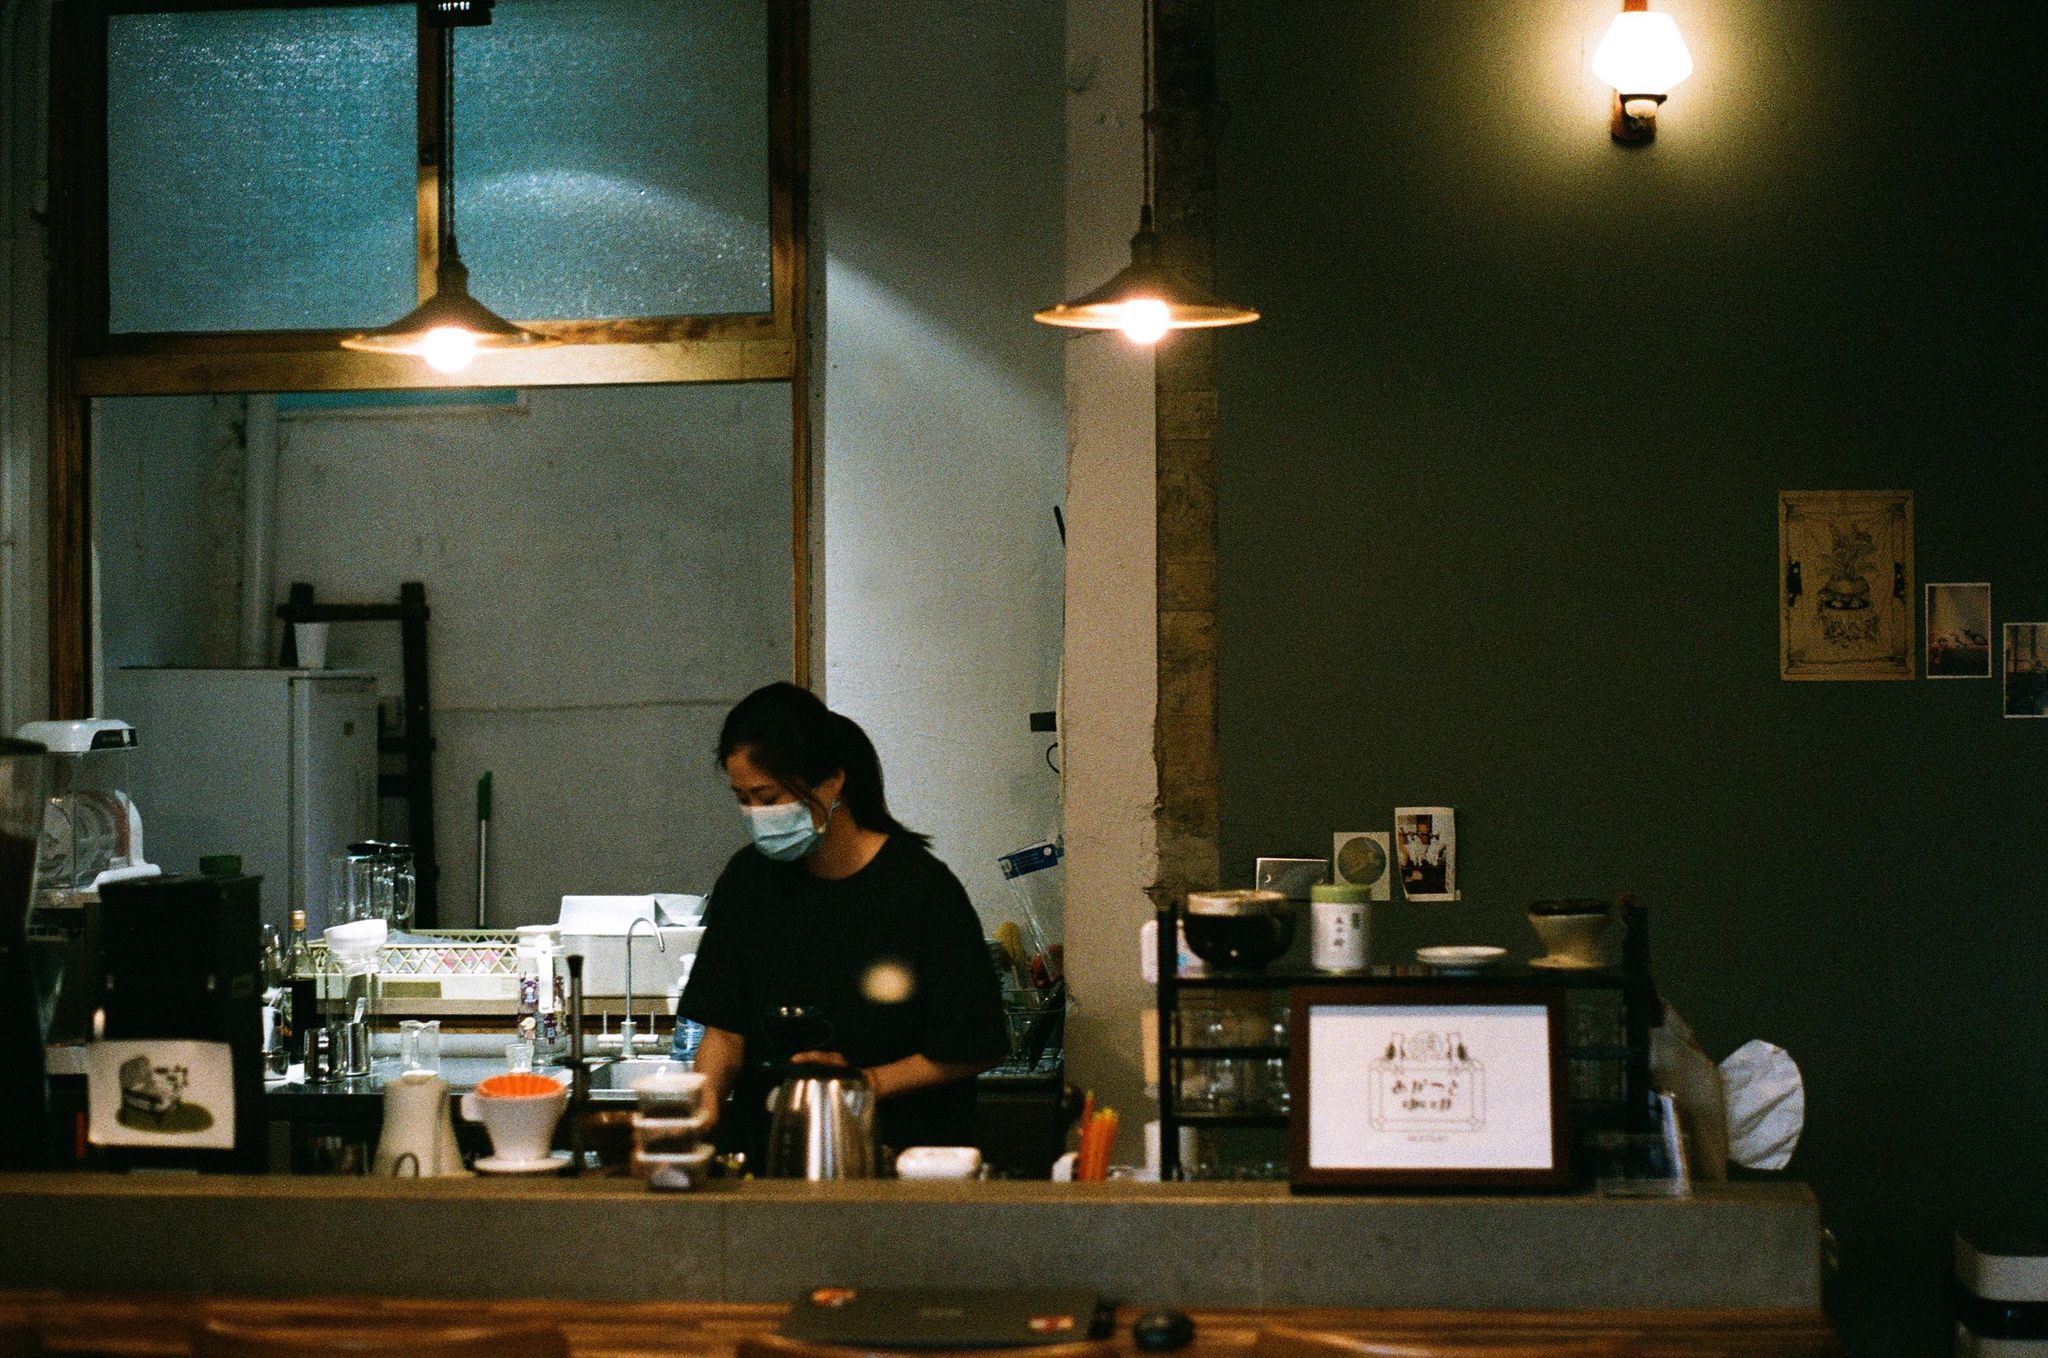
countertop, table, lighting, interior design, barware, kitchen, cooking, home appliance, audio equipment, lamp, room, building, event, chef, light fixture, tableware, job, ceiling, lampshade, cook, desk